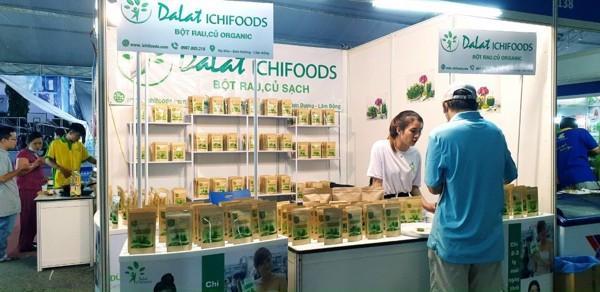
người đàn ông áo xanh lam đang đứng ở phía đối diện so với người nhân viên bán hàng